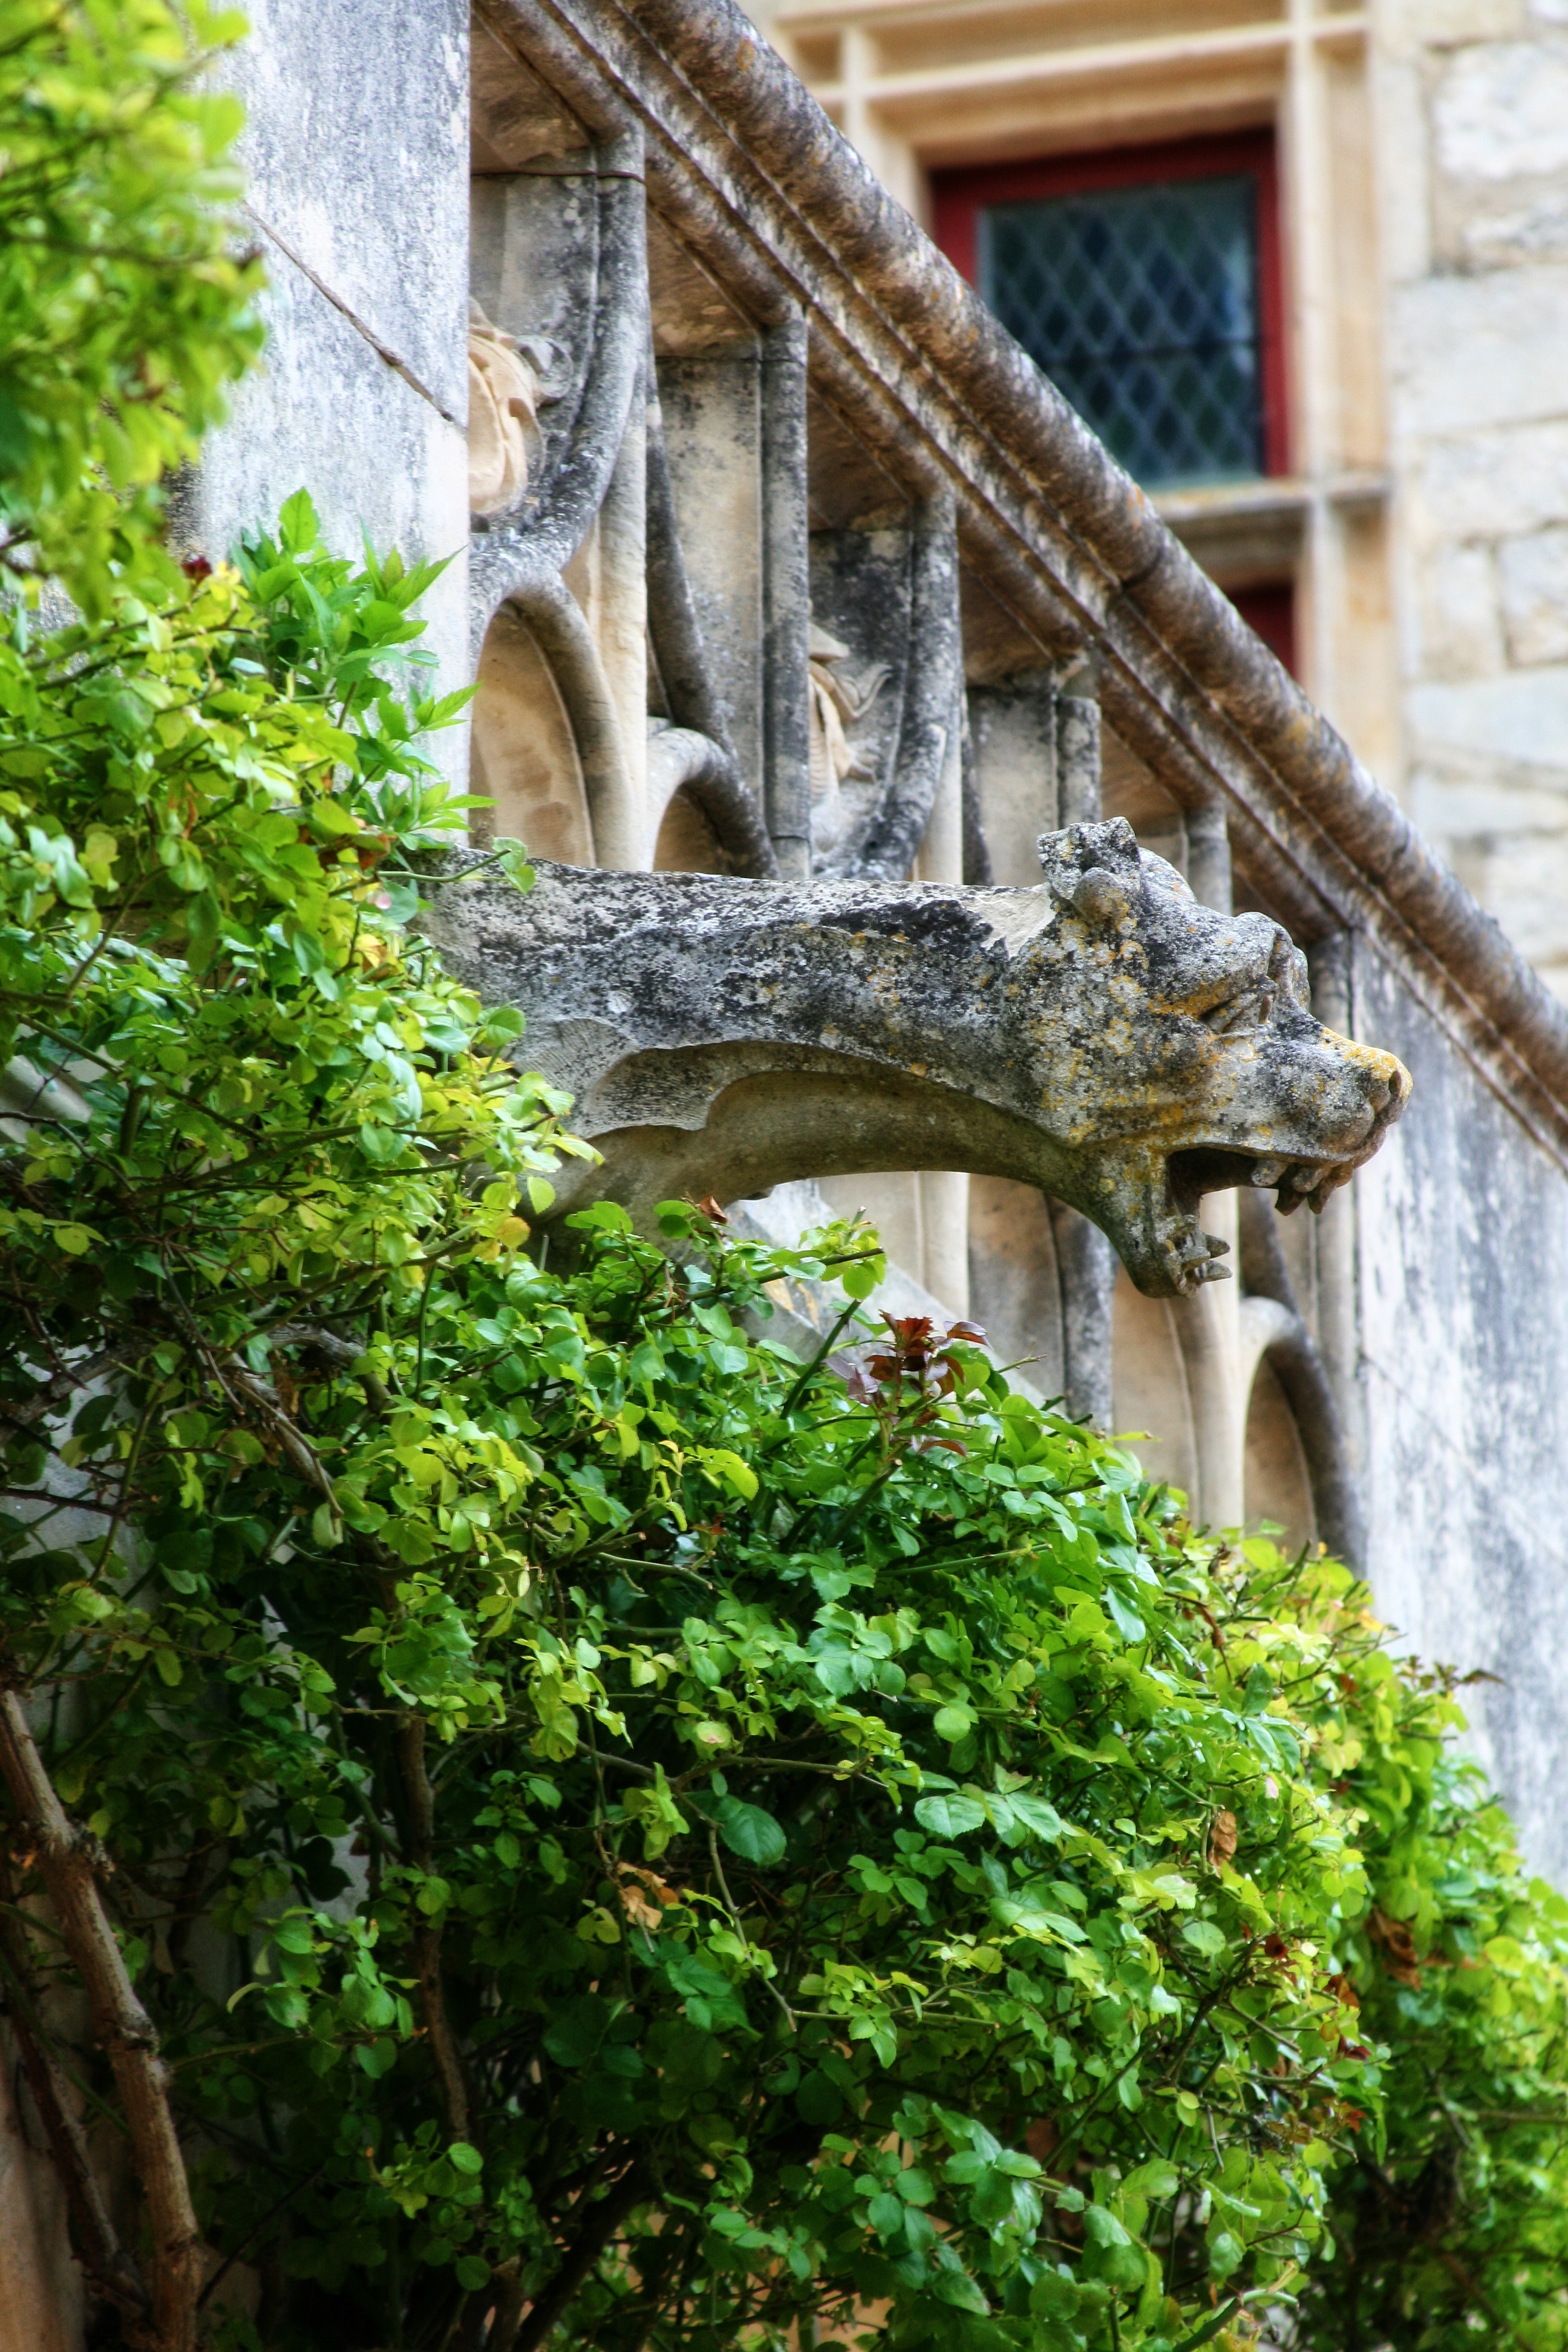
house, flower, france, green, castle, garden, gargoyle, dordogne, perigord, the milandes